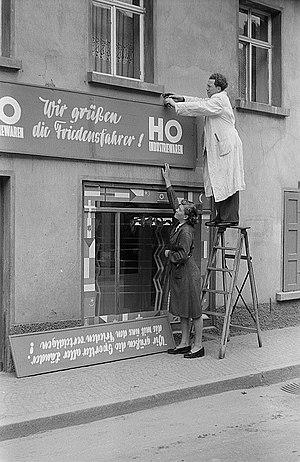
La Course de la Paix est une épreuve cycliste à étapes, créée en 1948. Organisée par les quotidiens des partis communistes polonais Trybuna Ludu et tchécoslovaque Rudé Právo, la course se dispute jusqu'en 1951 entre Varsovie et Prague. En 1952, le journal Neues Deutschland, organe du Parti socialiste unifié d'Allemagne se joint à l'organisation. Désormais, la Course de la Paix alterne ses départs et ses arrivées entre les trois capitales, Berlin, Prague et Varsovie. Cette organisation dure jusqu'en 1984. En 1985 et 1986, les soviétiques sont associés à l'organisation de la course : le quotidien la Pravda devient coorganisateur et les départs sont donnés de Moscou puis de Kiev. Elle reprend en 1987 son parcours traditionnel, entre Berlin, Prague et Varsovie, et célèbre son 40ᵉ anniversaire en réunissant au départ de Berlin 156 coureurs répartis en 26 équipes venues de 3 continents. C'est son apogée. La première page du règlement de la Course de la Paix définit l'objectif de l'épreuve :
Renate Rössing était une photographe est-allemande dont la carrière survécut au Tournant de 1989-1990. Elle reste essentiellement connue pour ses photos de leipzig et de Dresden dans les années 1950 et 1960, notamment sur tout ce qui avait trait à vie quotidienne en République démocratique allemande.